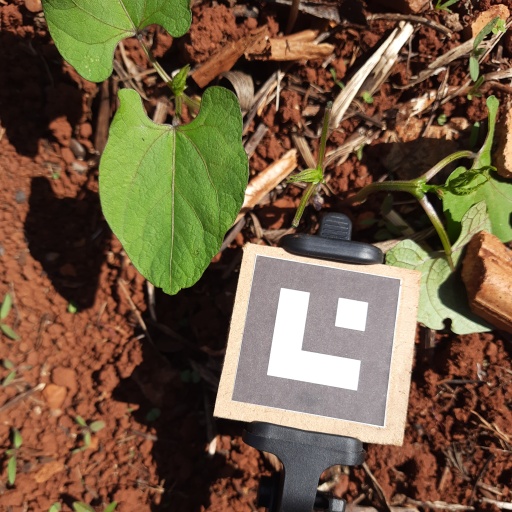
Observations: wavy surface, no eating holes, under sunlight